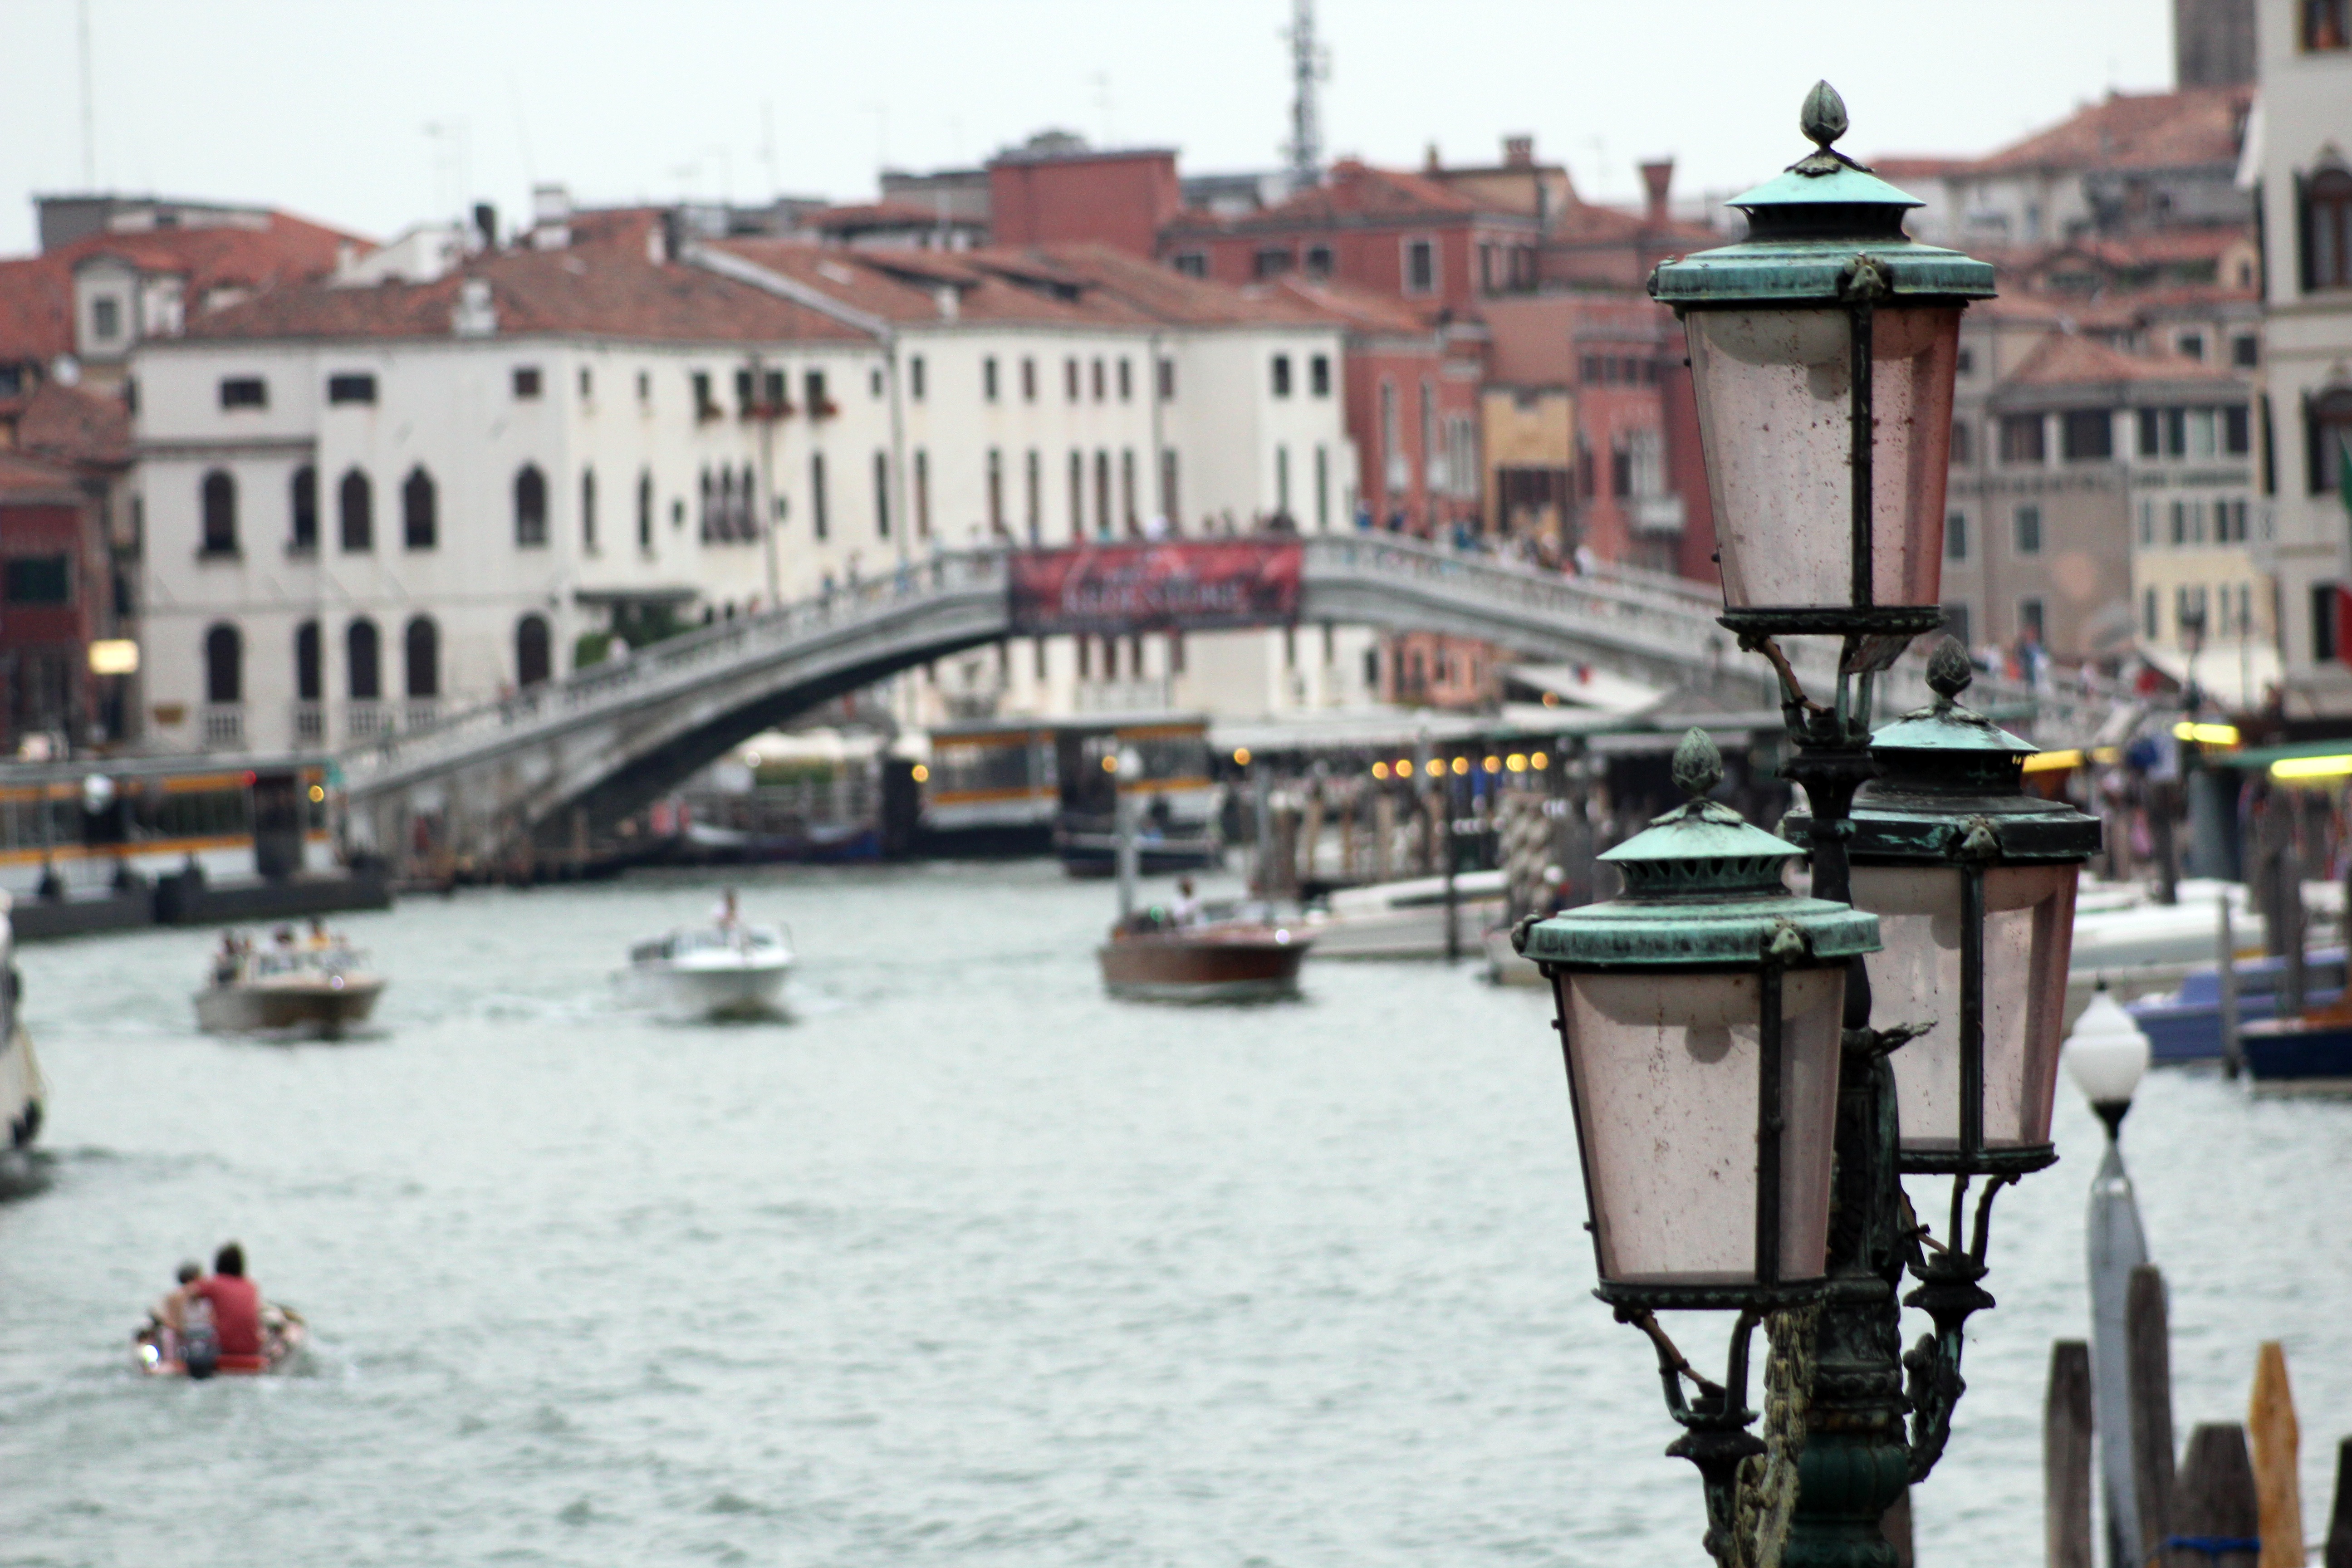
boat, river, canal, vehicle, harbor, waterway, ferry, boating, watercraft